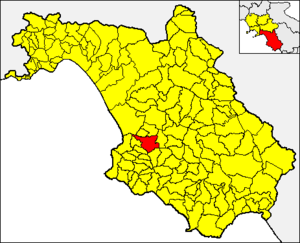
Cicerale est une commune italienne de la province de Salerne dans la région Campanie en Italie.